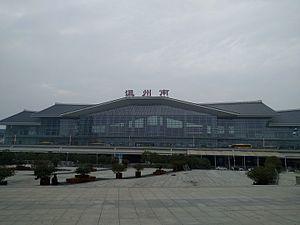
La gare de Wenzhou-Sud, est une gare ferroviaire de ligne à grande vitesse chinoise, de la ville-préfecture de Wenzhou, au Sud de la province du Zhejiang.